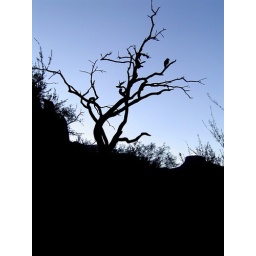
Silhouette of a tree while on a river rafting trip back in 2008.